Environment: real
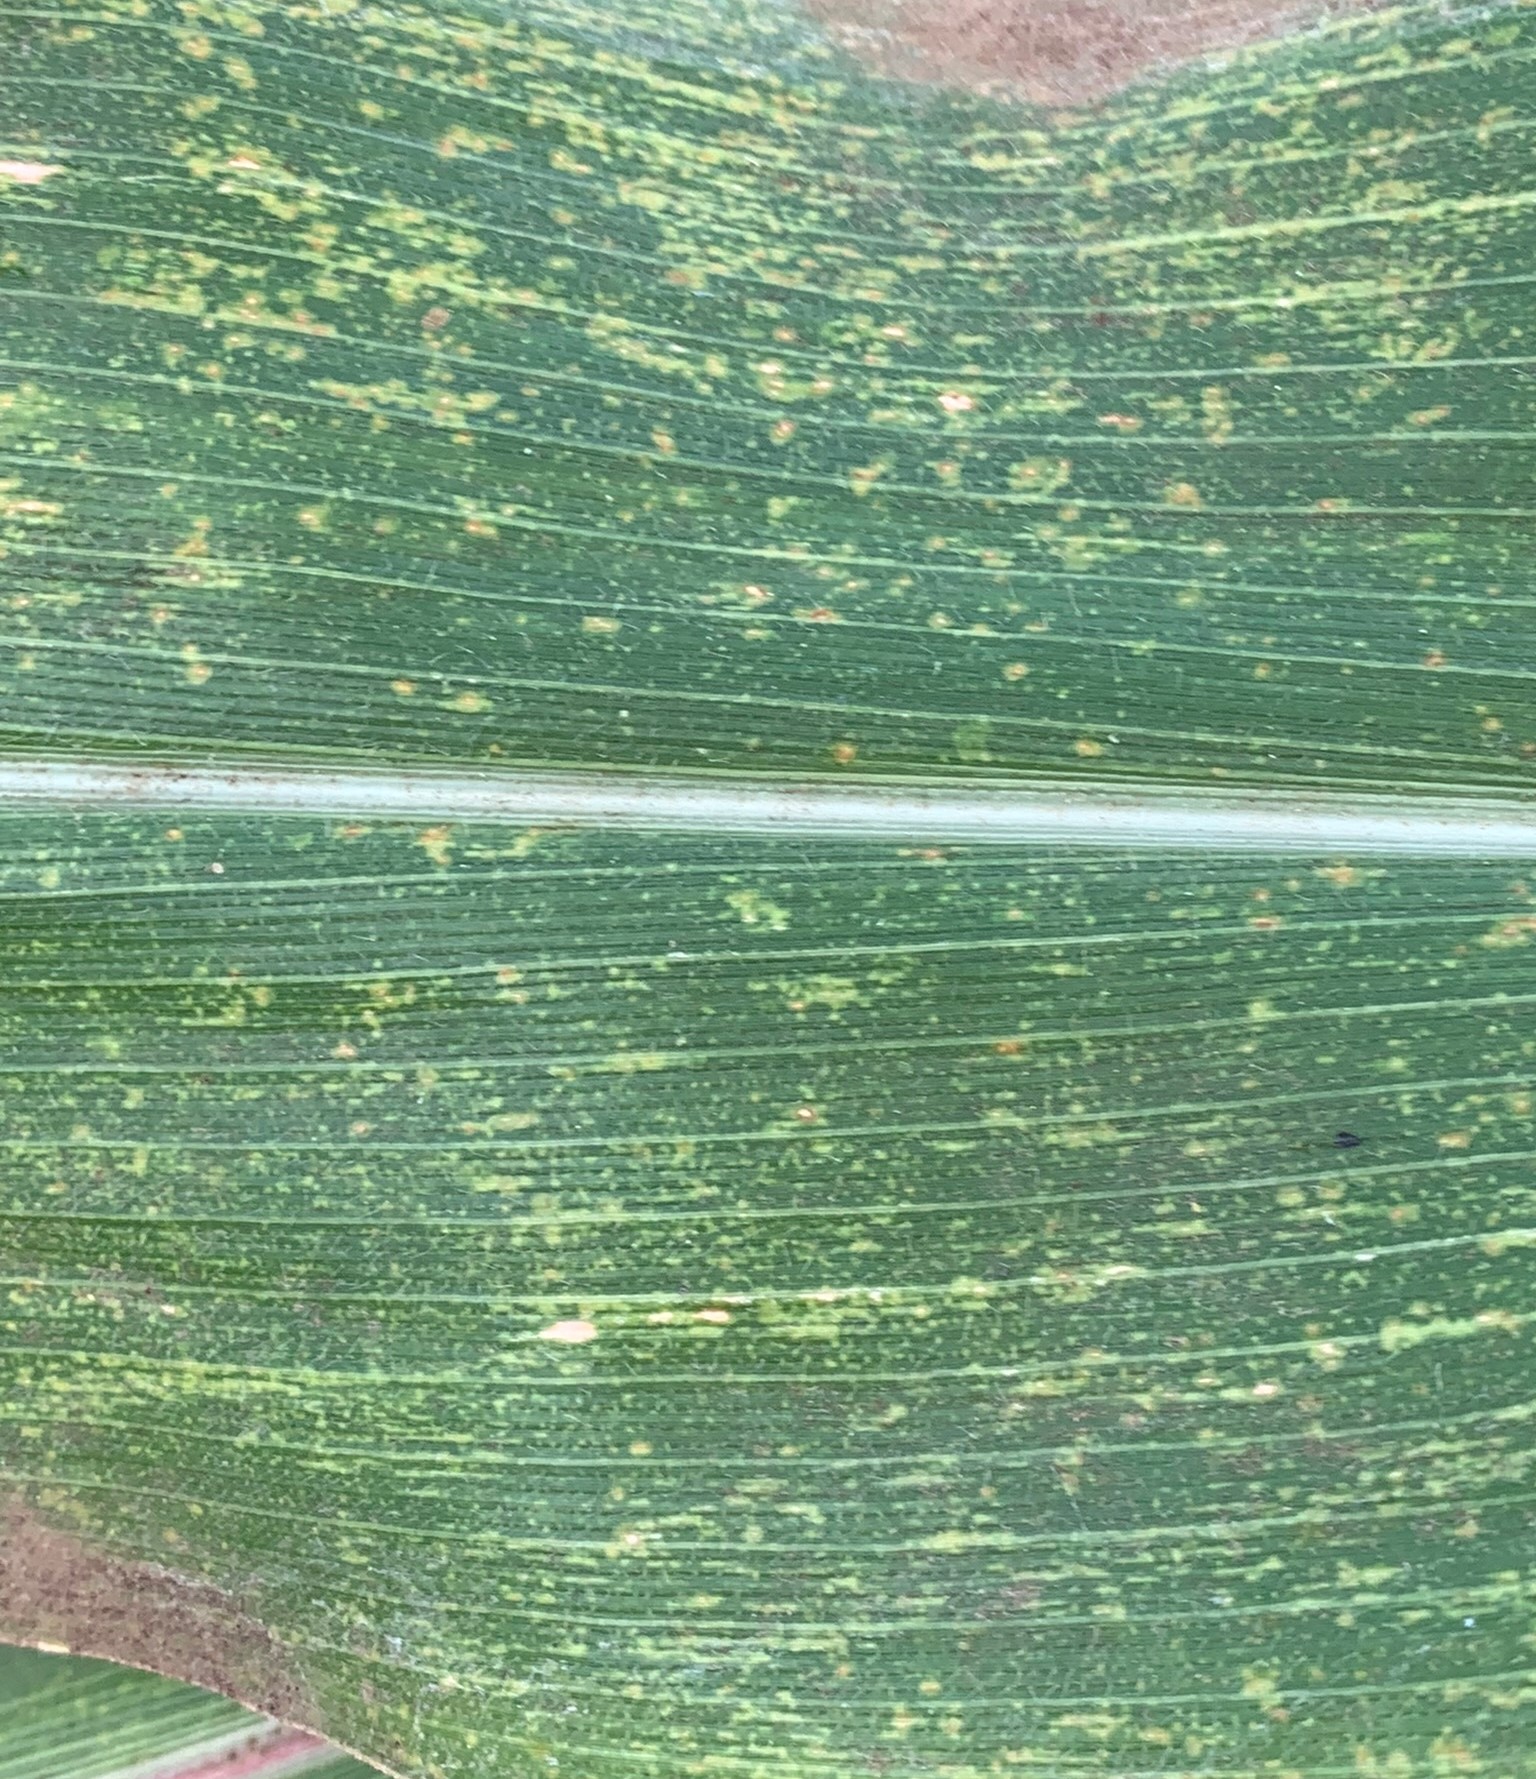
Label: lethal_necrosis